Lancia Prisma

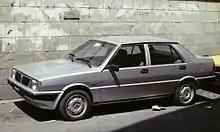
An early Lancia Prisma

The Prisma was launched in late December 1982 and went on sale in Italy in early January 1983, while its European première was held at that year Geneva Motor Show. The initial range was composed of five models, equivalent to that the freshly revised 1982 Delta. Prisma 1300 was powered by a 1301 cc 78 PS engine mated to a 5-speed gearbox; a 1498 cc 85 PS engine was available with the same gearbox on Prisma 1500, or with Lancia's own Verrone-built 3-speed automatic transmission on the Prisma 1500 automatica. At the top of the range there was Prisma 1600, mounting the 1585 cc 105 PS twin-cam engine from the Delta 1600 GT, with Marelli Digiplex ignition. Similarly to the Delta GT, the Prisma 1600 was also equipped with four disc brakes, a 5-speed gearbox with dedicated ratios and lower profile tyres on wider wheels; it also boasted the amplest standard equipment, Zegna-designed chequerboard wool cloth upholstery and some exclusive options, such as air conditioning.